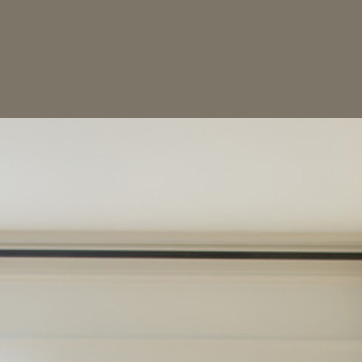
Material: painted